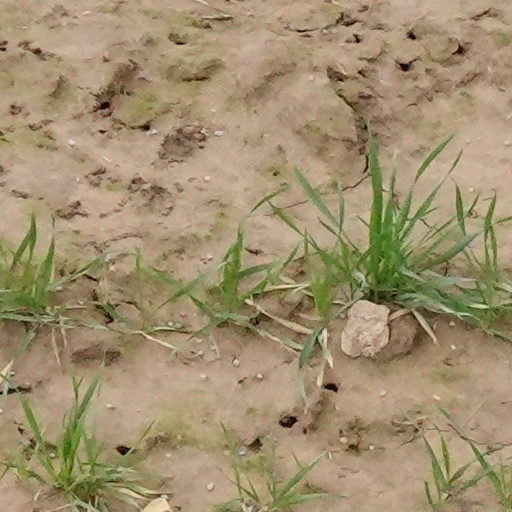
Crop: wheat